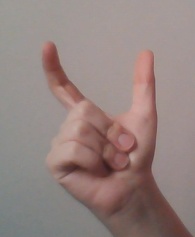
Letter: nun